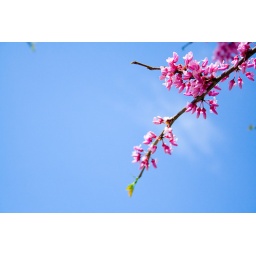
pink in the sky